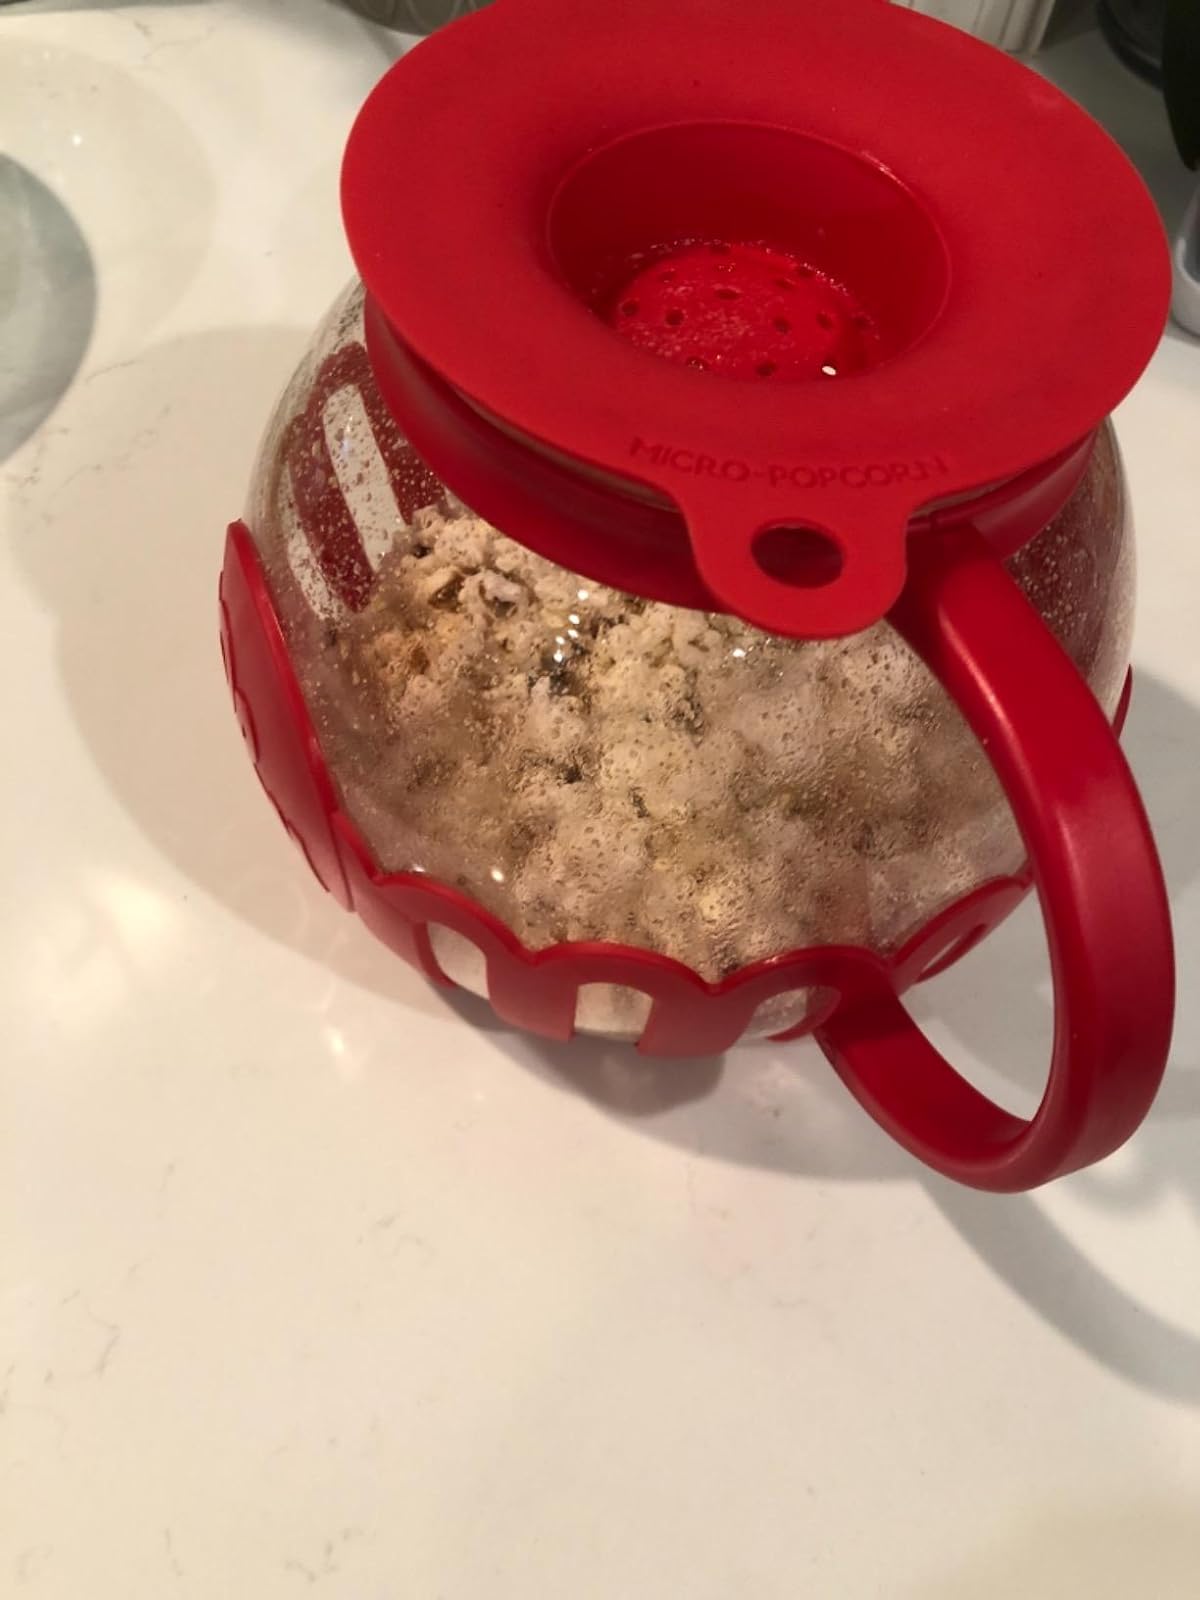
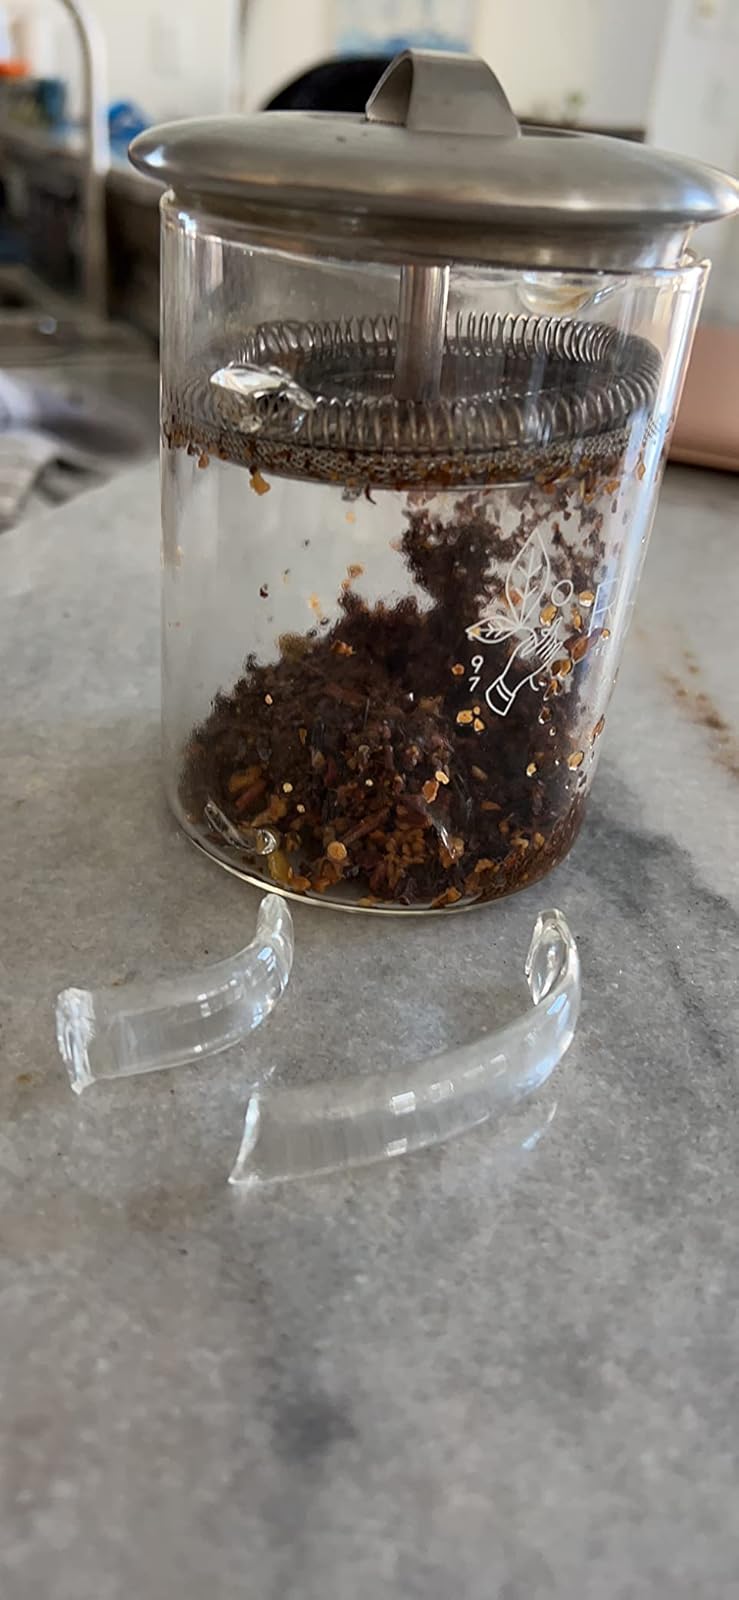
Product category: items_tea
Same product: no